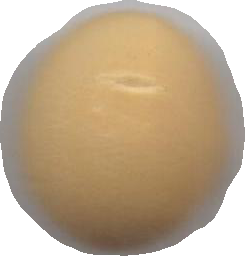
Variety: Dega